Tenpaku-ku

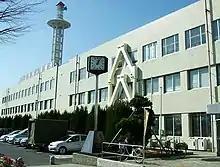
Tempaku-ku Ward Office

The area of present Tempaku District has strong connections with the Oda clan and was a frequently battlefield in the Sengoku period. During the Edo period, it was largely part of Owari Domain under the Tokugawa shogunate. The modern village of Tempaku was established in 1906 within Aichi District. It was annexed by the city of Nagoya in 1955, becoming part of Showa District. In 1975, Showa District was divided into the new Showa District and Tempaku District.